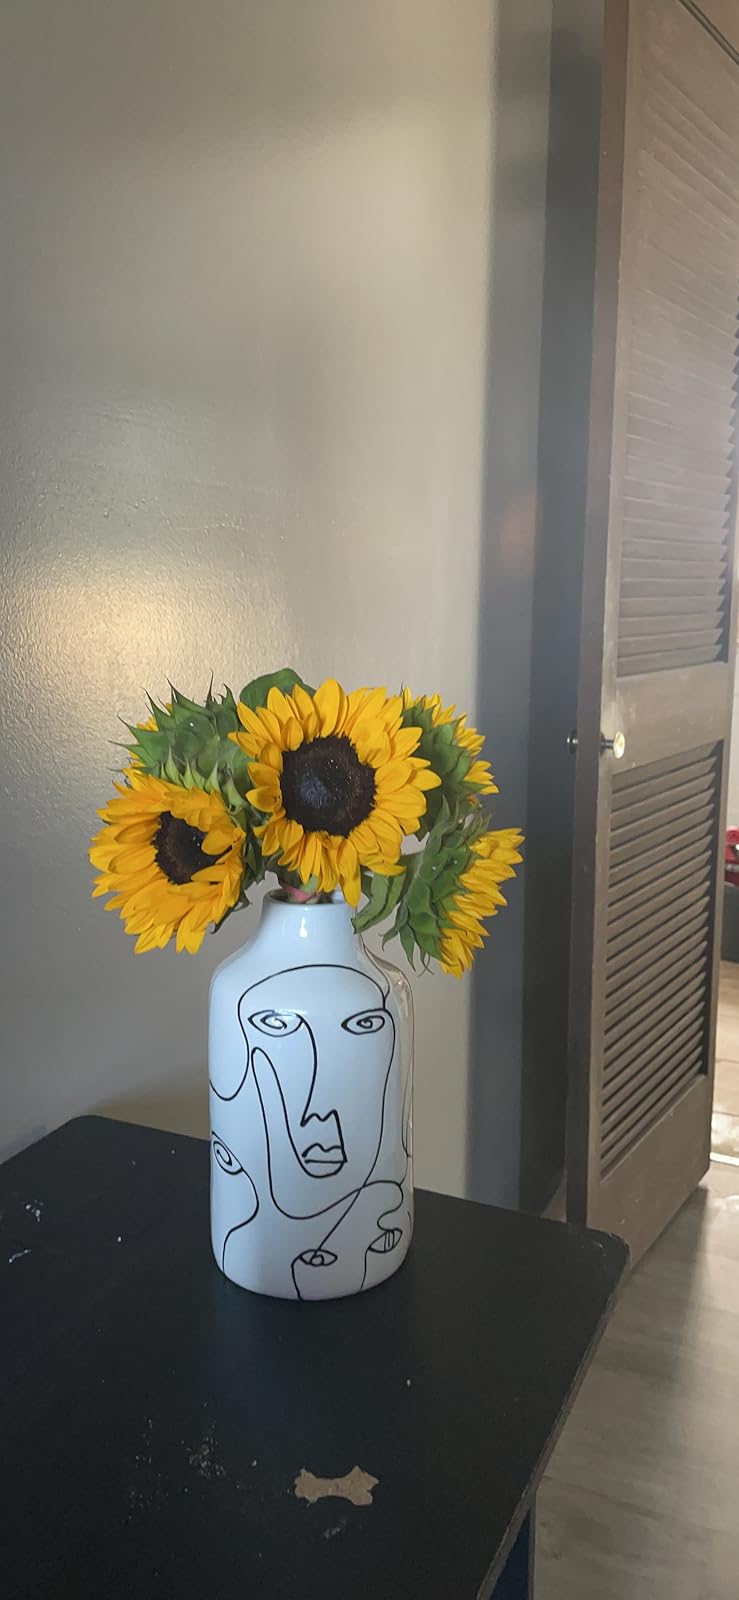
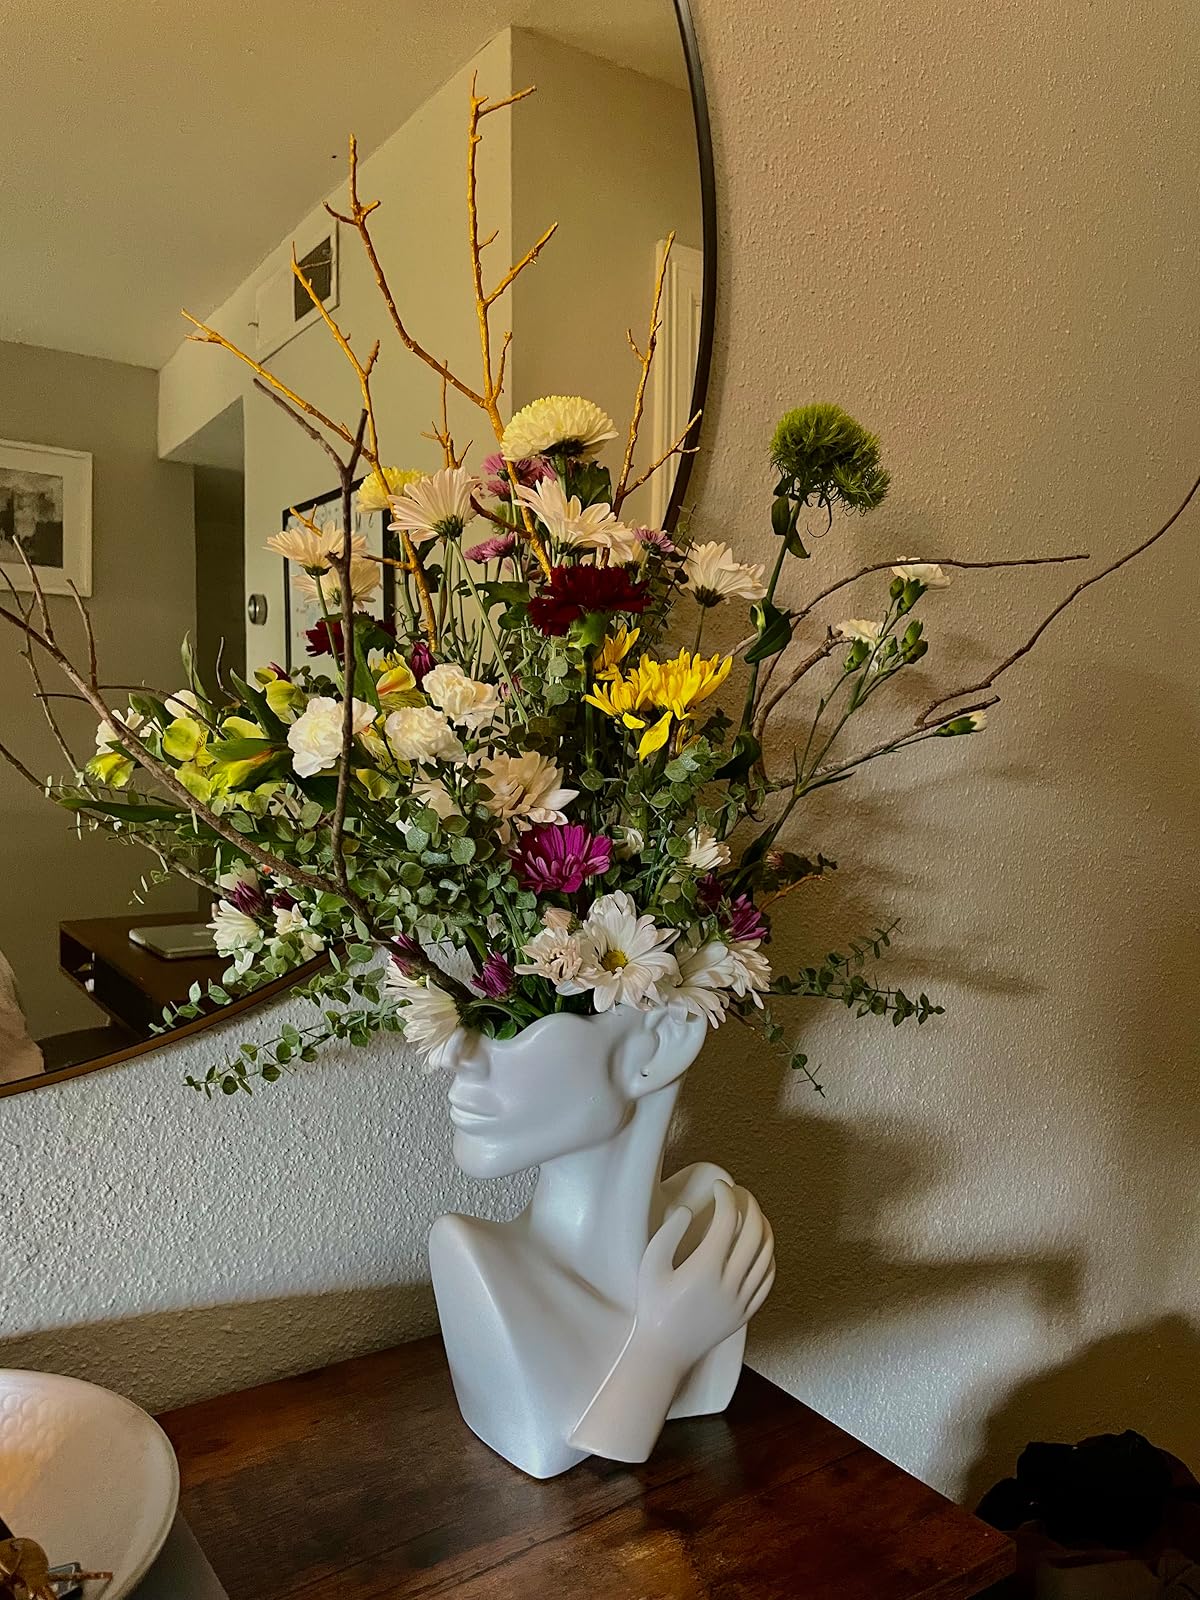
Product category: vase
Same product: no